Klaus Kalb

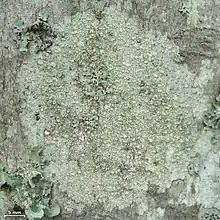
"Vainionora americana" was described as a new species by Kalb and colleagues in 2004.

Klaus Kalb was born in Nuremberg in 1942 and grew up in southern Bavaria. From 1960 to 1965 he studied biology, chemistry, and geography at the University of Erlangen–Nuremberg. Kalb was greatly interested in lichens and decided to pursue a doctoral degree; his thesis work was about lichen communities in the Ötztal Alps.